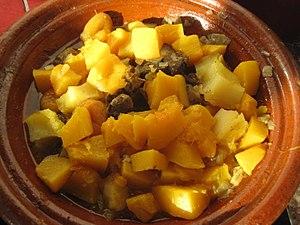
Tajine mangue et agneau
Un tajine ou tagine ou tadjine désigne tout autant un plat de cuisson et de service, large et peu profond surmonté d'un couvercle conique en terre cuite parfois vernissé qu'une préparation culinaire cuite dans cet ustensile. Trouvant son origine dans la cuisine berbère, mais également très répandu dans la cuisine traditionnelle du Maghreb, c'est une sorte de ragoût cuit à l'étouffée qui peut être composé d'un mélange de viande, de volaille ou de poisson, de légumes ou de fruits et d'épices et d'huile d'olive. La préparation du tajine, les ingrédients et les épices utilisés diffèrent selon les régions d'Afrique du Nord.